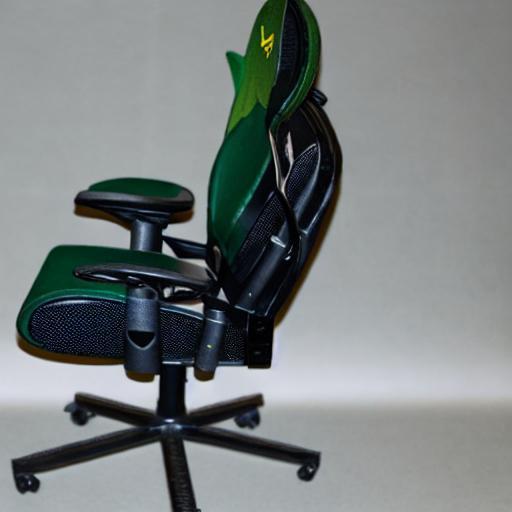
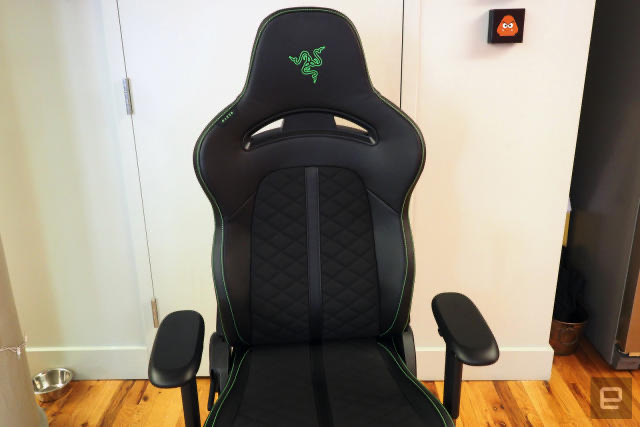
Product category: items_chair
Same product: no